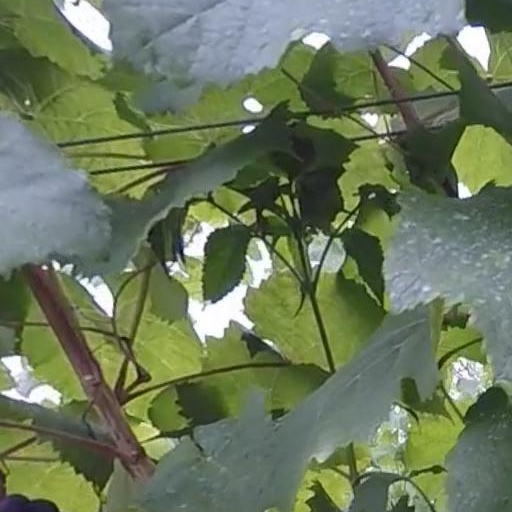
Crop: grape